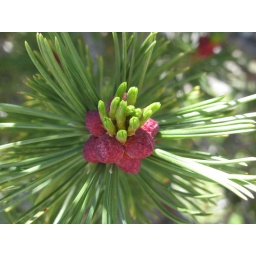
A pine tree in bloom